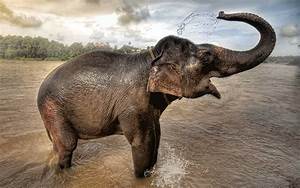
Label: elefante